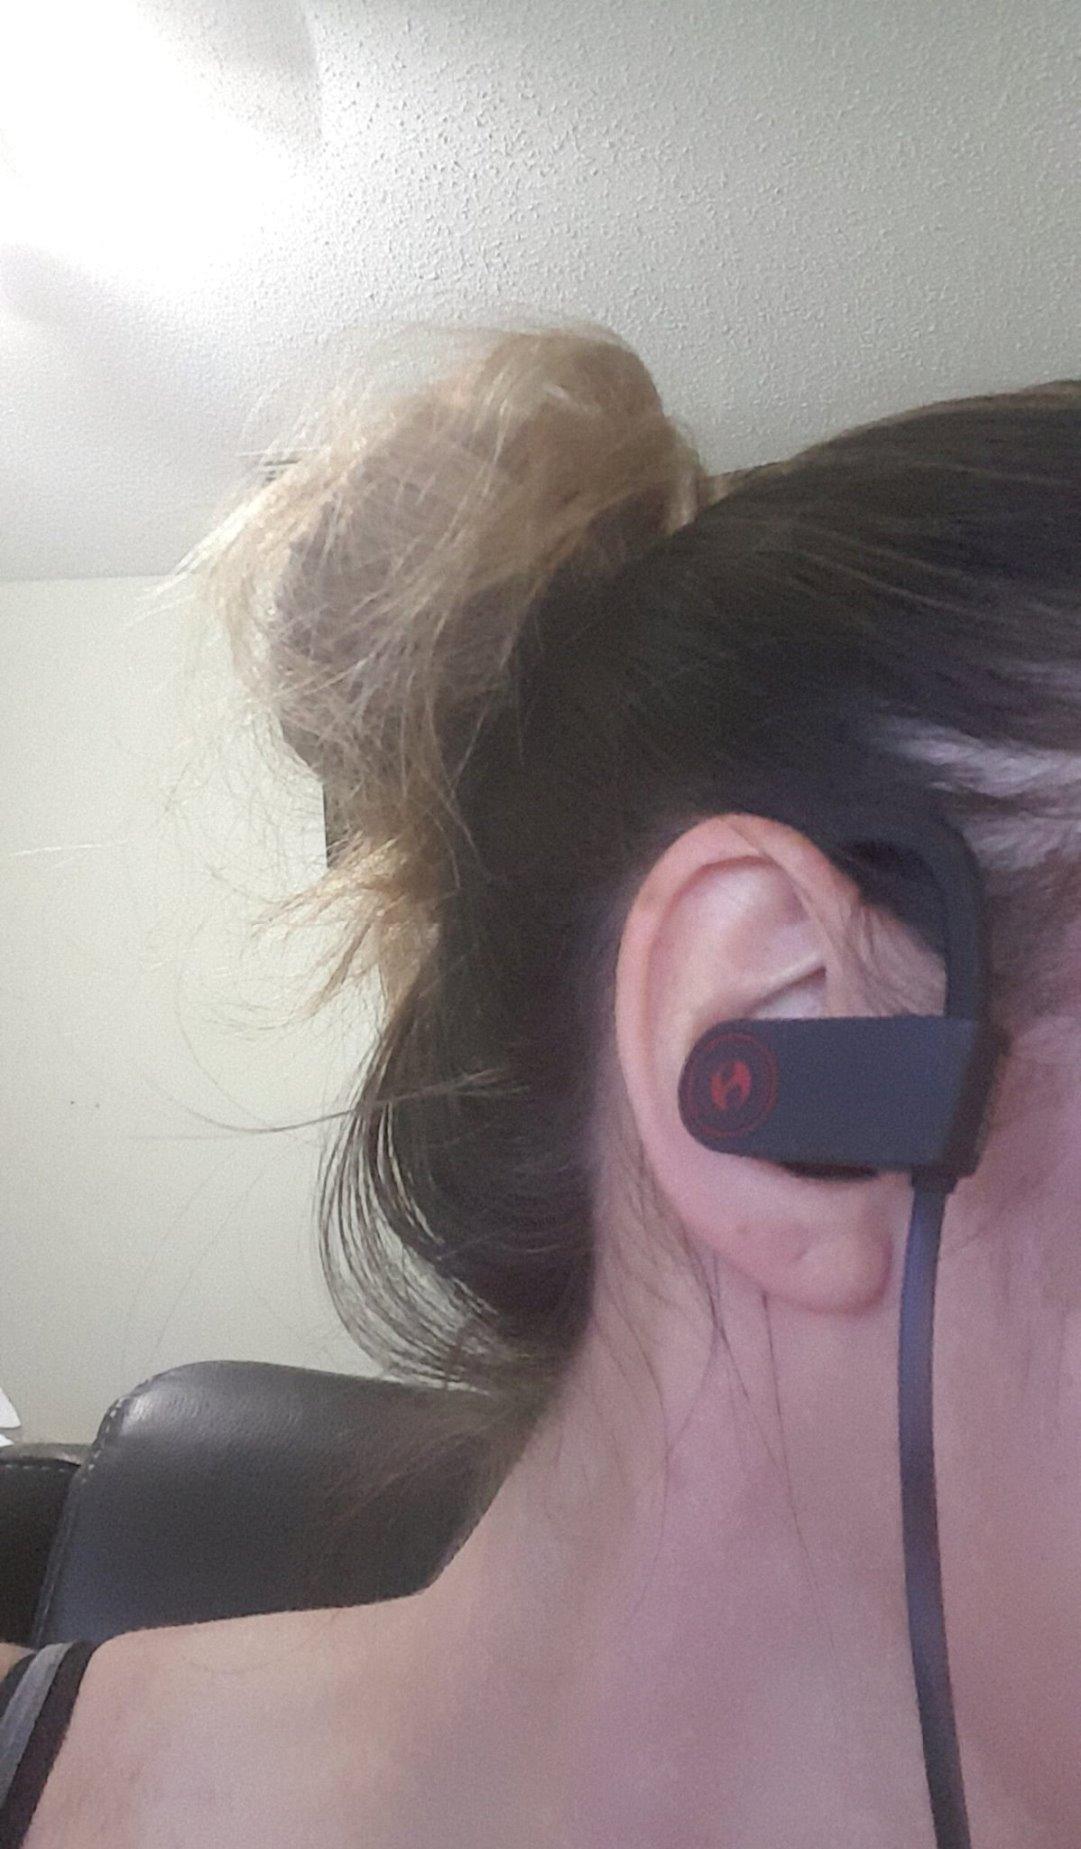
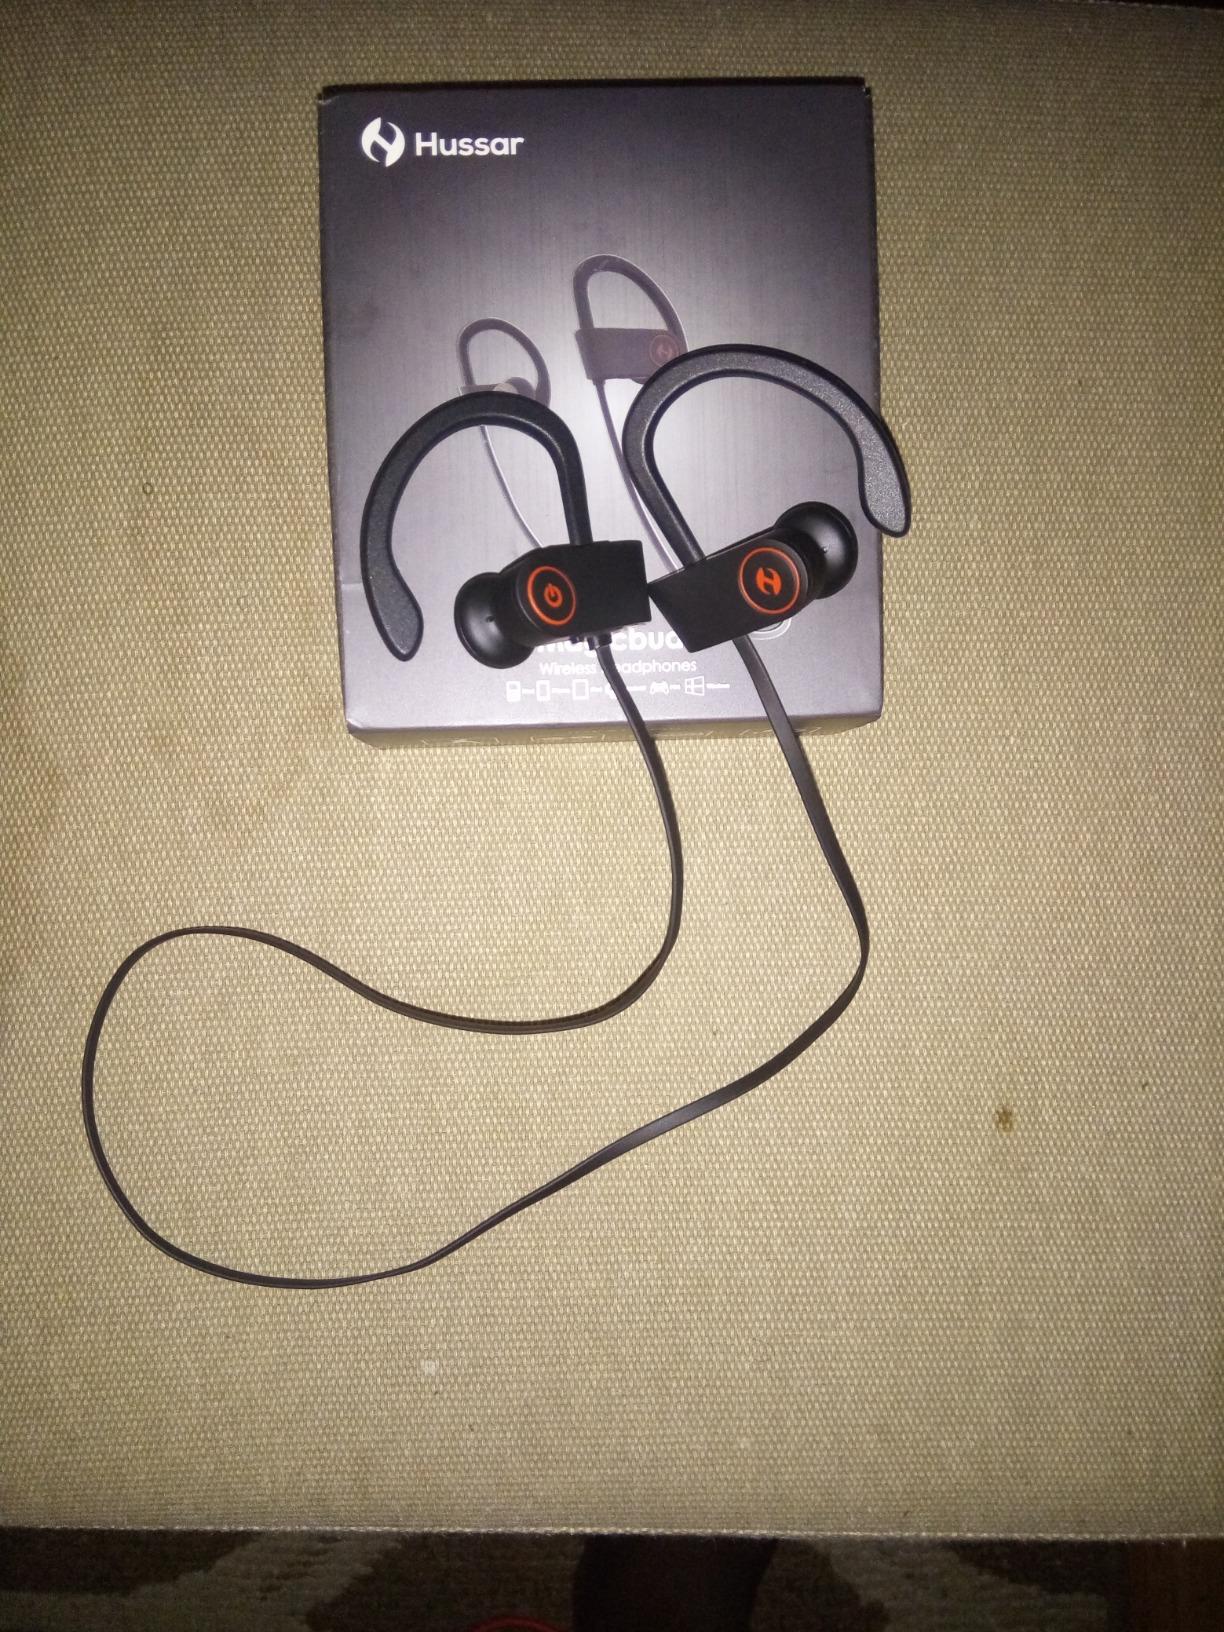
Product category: headphones
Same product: yes